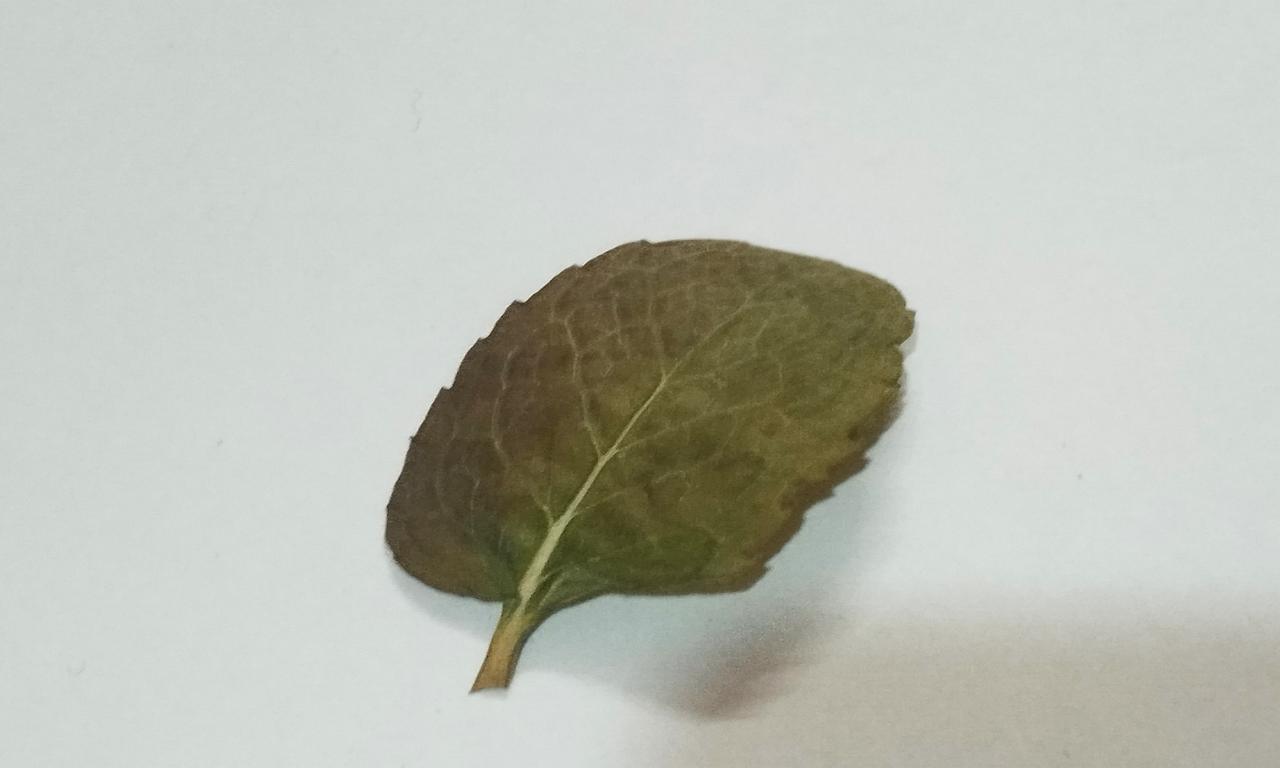
Label: Dried